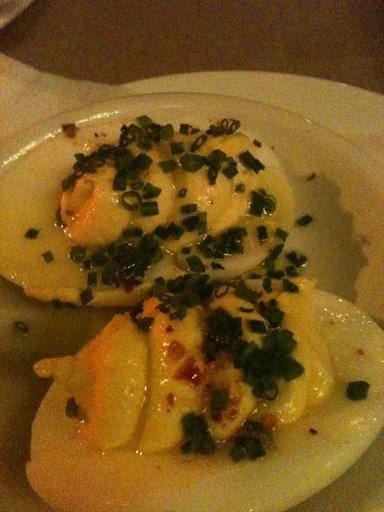
Label: deviled_eggs